Olga Constantinovna of Russia

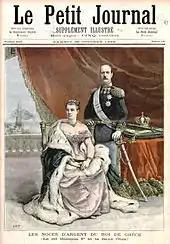
Edition of "Le Petit Journal" celebrating the silver wedding anniversary of King George I and Queen Olga, 1892

Throughout their marriage, George I and Olga were a close-knit couple, and contrary to the prevailing custom spent much time with their children, who grew up in a warm family atmosphere. With age, however, George I argued with his sons and Olga lamented the quarrels that divided the family periodically. In private, Olga and George I conversed in German because it was the only language they both spoke at the time of their marriage. With their offspring, they spoke mainly English, although the children were required to speak Greek among themselves, and Prince Andrew refused to speak anything but Greek to his parents.